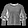
Label: Pullover